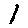
Label: 1